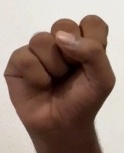
ASL sign: S